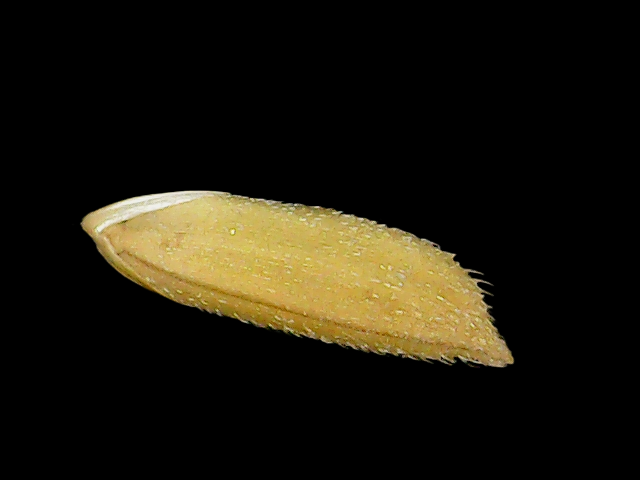
Rice variety: Binadhan17